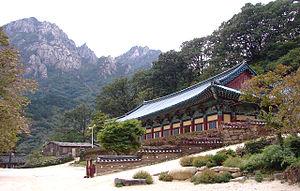
Le Gangwon est une province de la Corée du Sud dont la capitale est Chuncheon. Elle se situe à l'est du pays. Les symboles de la province sont le pin blanc de Corée, l´azalée royale et la grue du Japon.